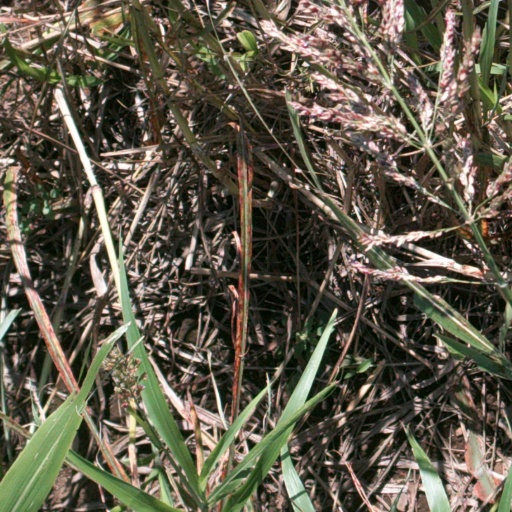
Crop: sorghum